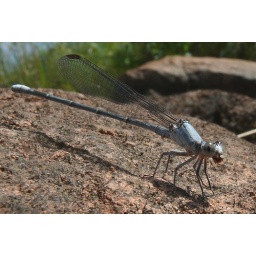
One of the first to appear at any standing water in open country within the Wichitas.